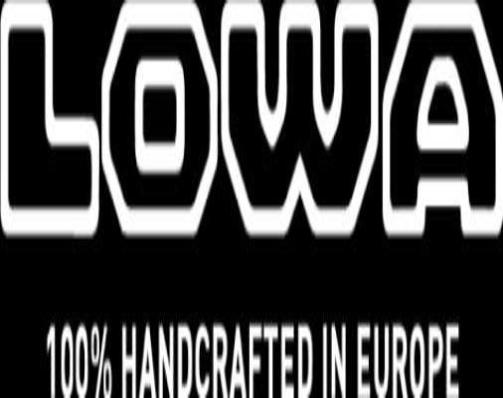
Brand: lowa
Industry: Sports